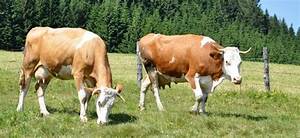
Label: mucca